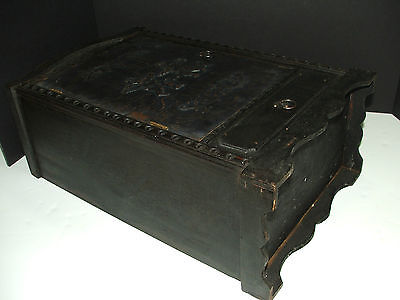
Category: cabinet